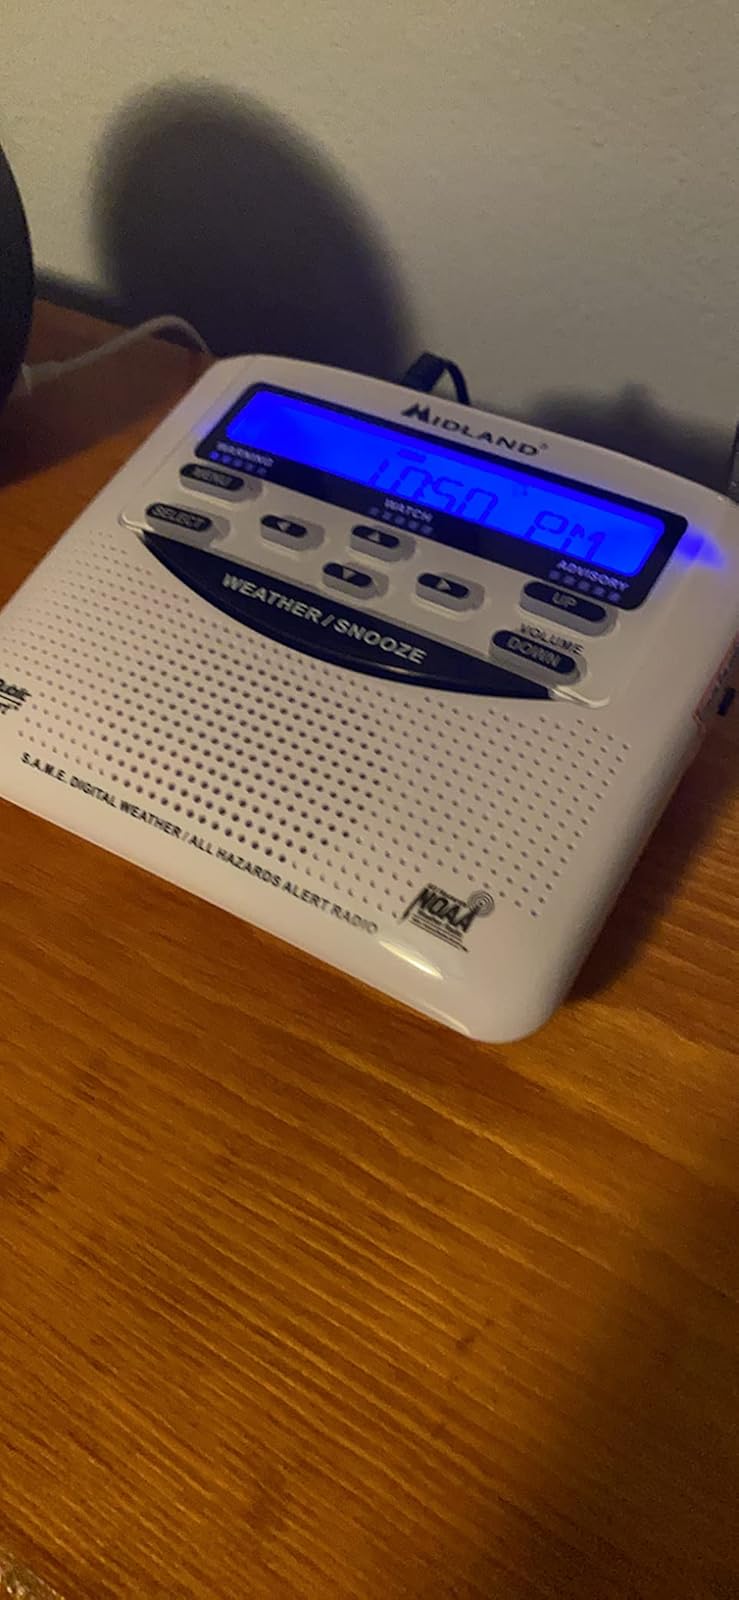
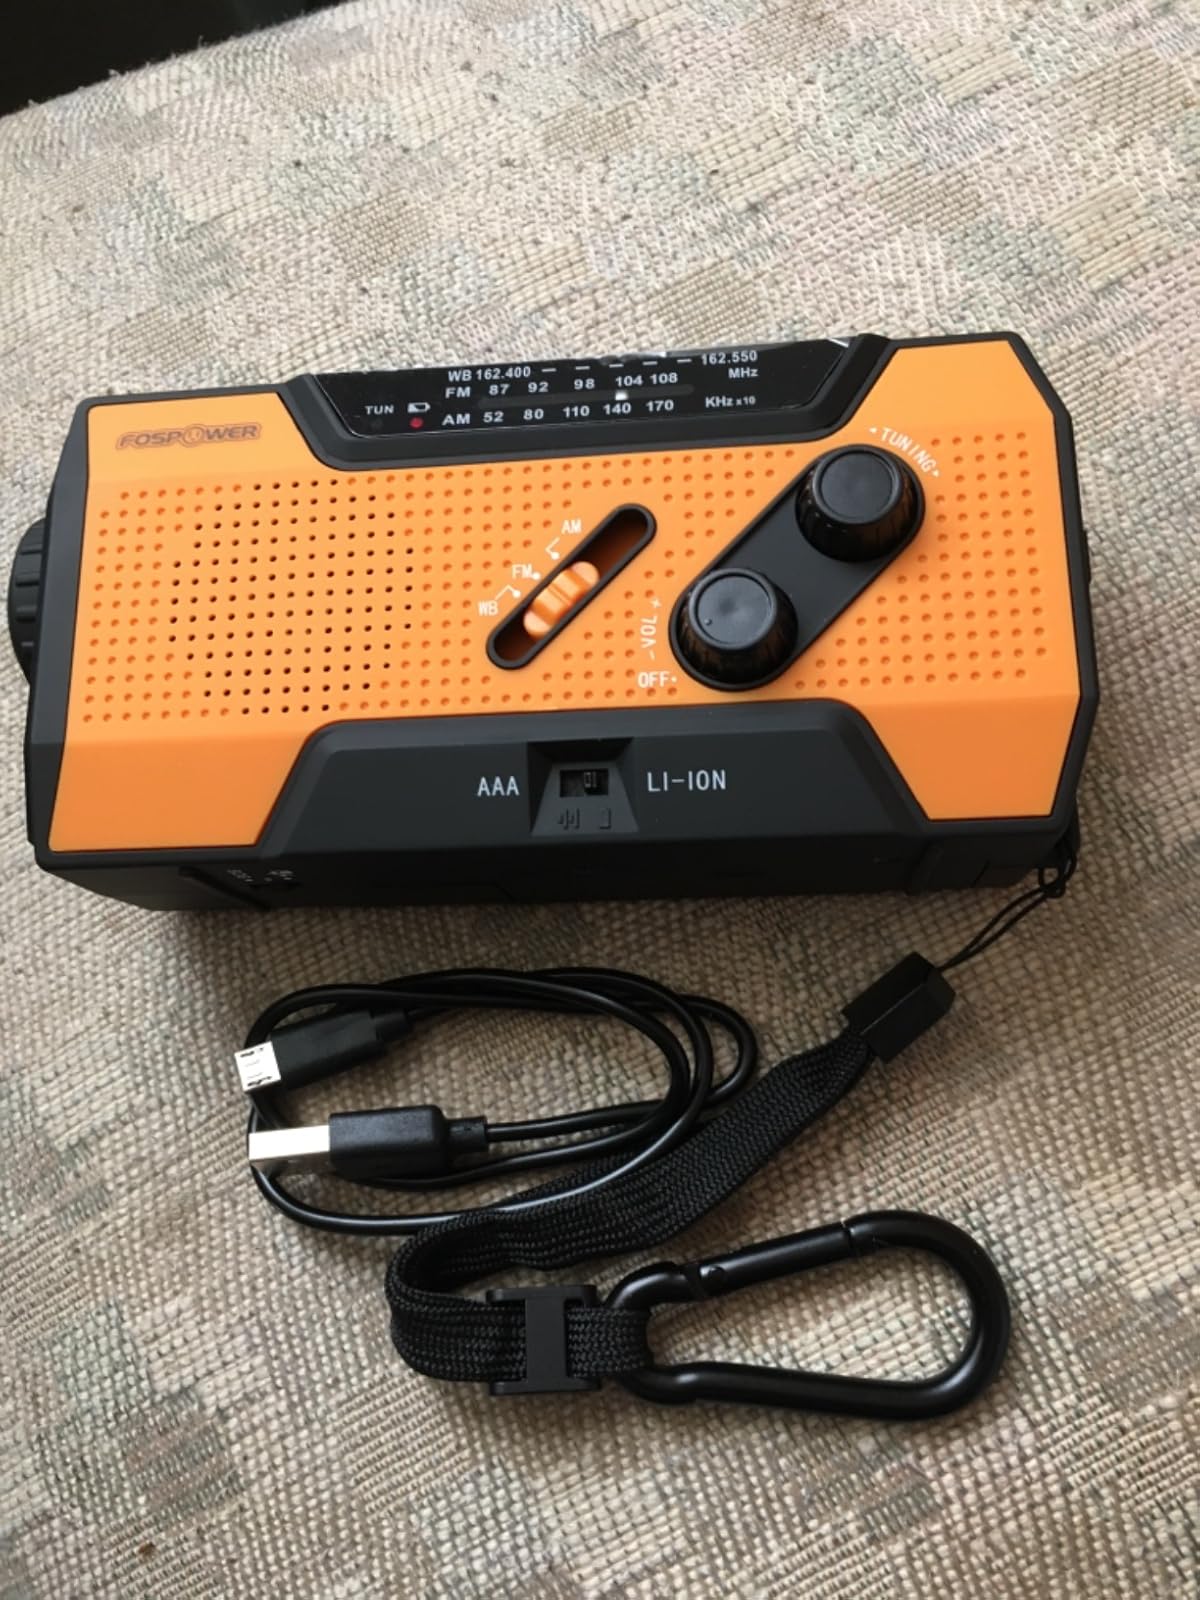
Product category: radio
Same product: no